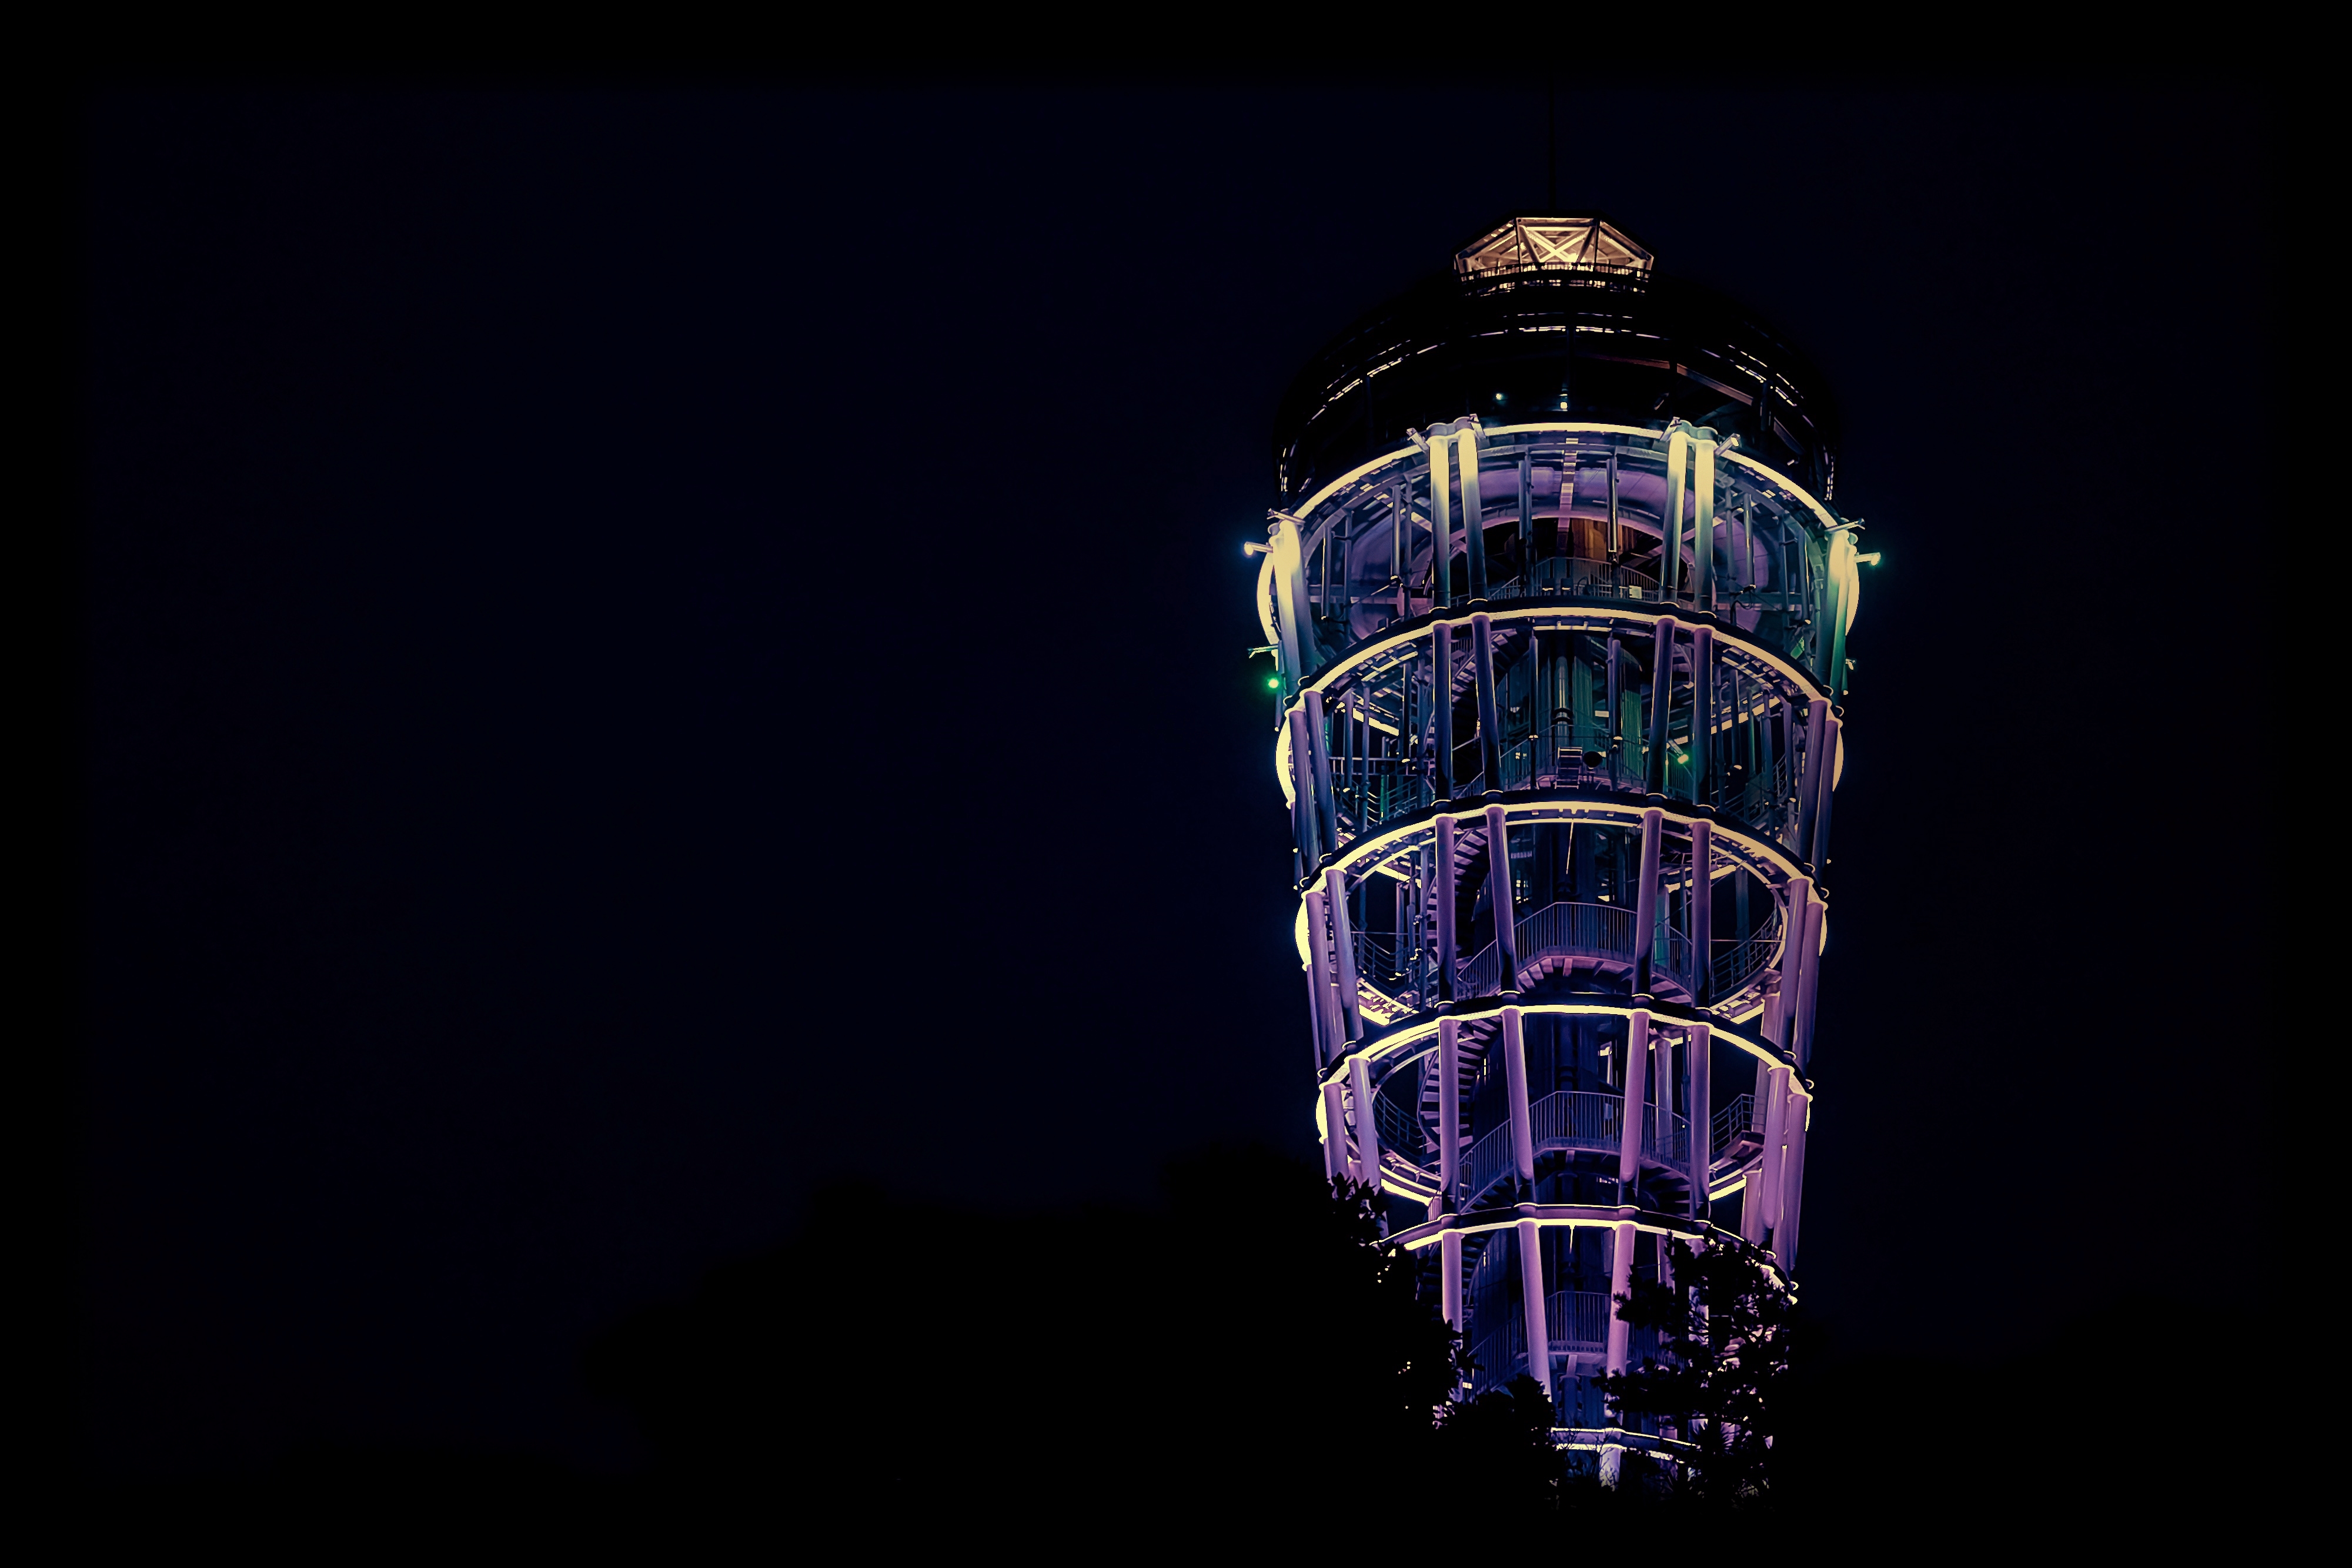
light, night, reflection, tower, darkness, blue, lighting, nightphotography, cool image, sony, nightshot, ilce7m2, fe35f28z, enoshimaseacandle, atmosphere of earth